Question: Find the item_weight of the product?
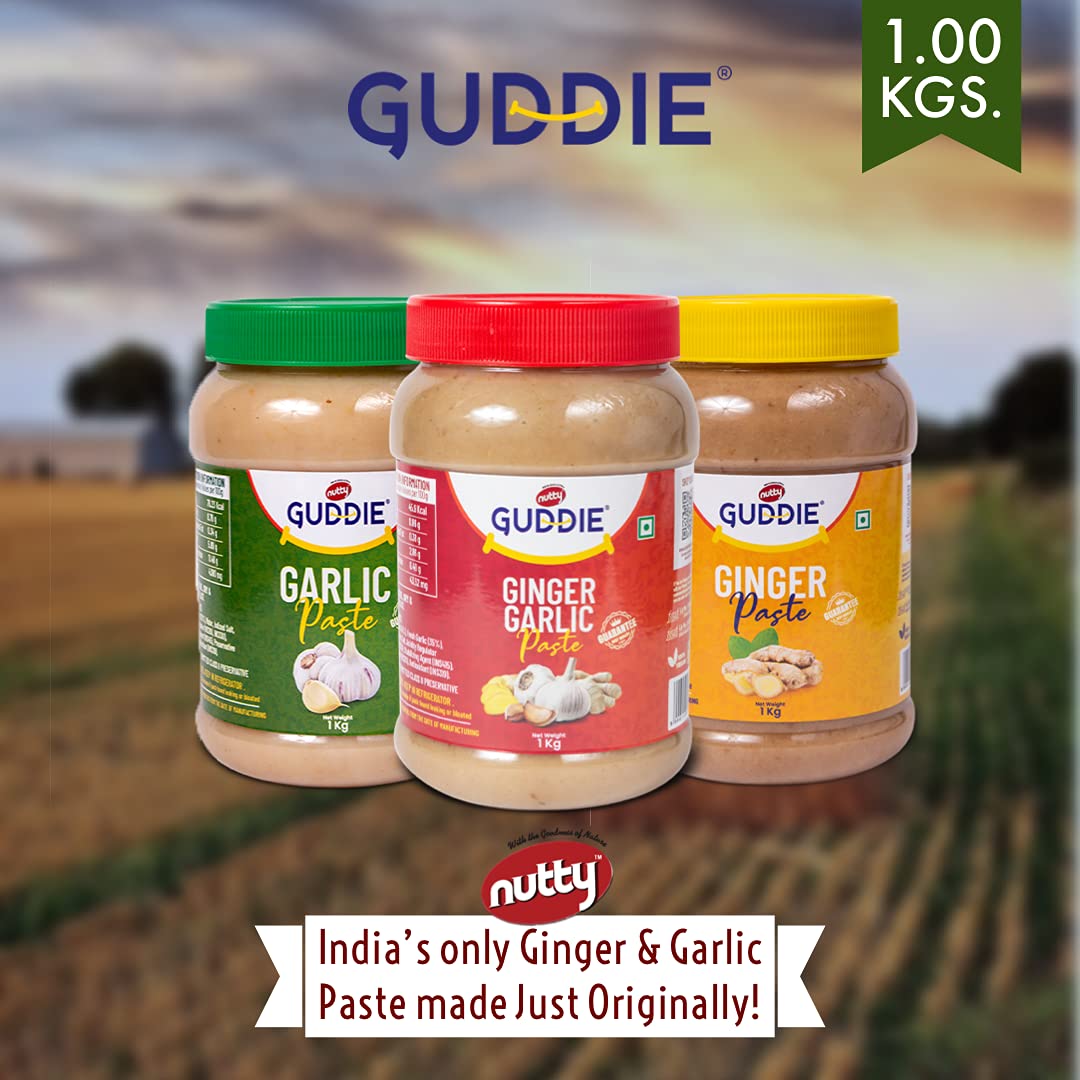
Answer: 1 kilogram